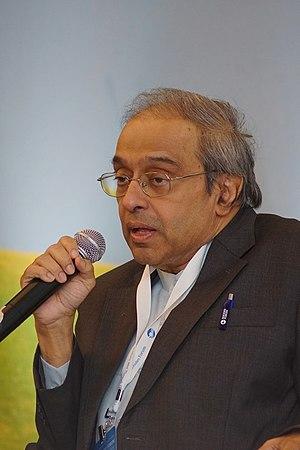
Chandra Muzaffar né en 1947 à Bedong en Malaisie est un intellectuel musulman, président et fondateur du Just Commentary. International Mouvement for a Just World depuis 1991.